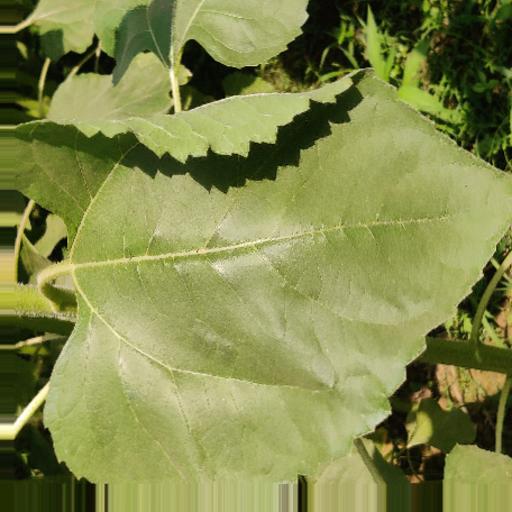
Label: Fresh_leaf